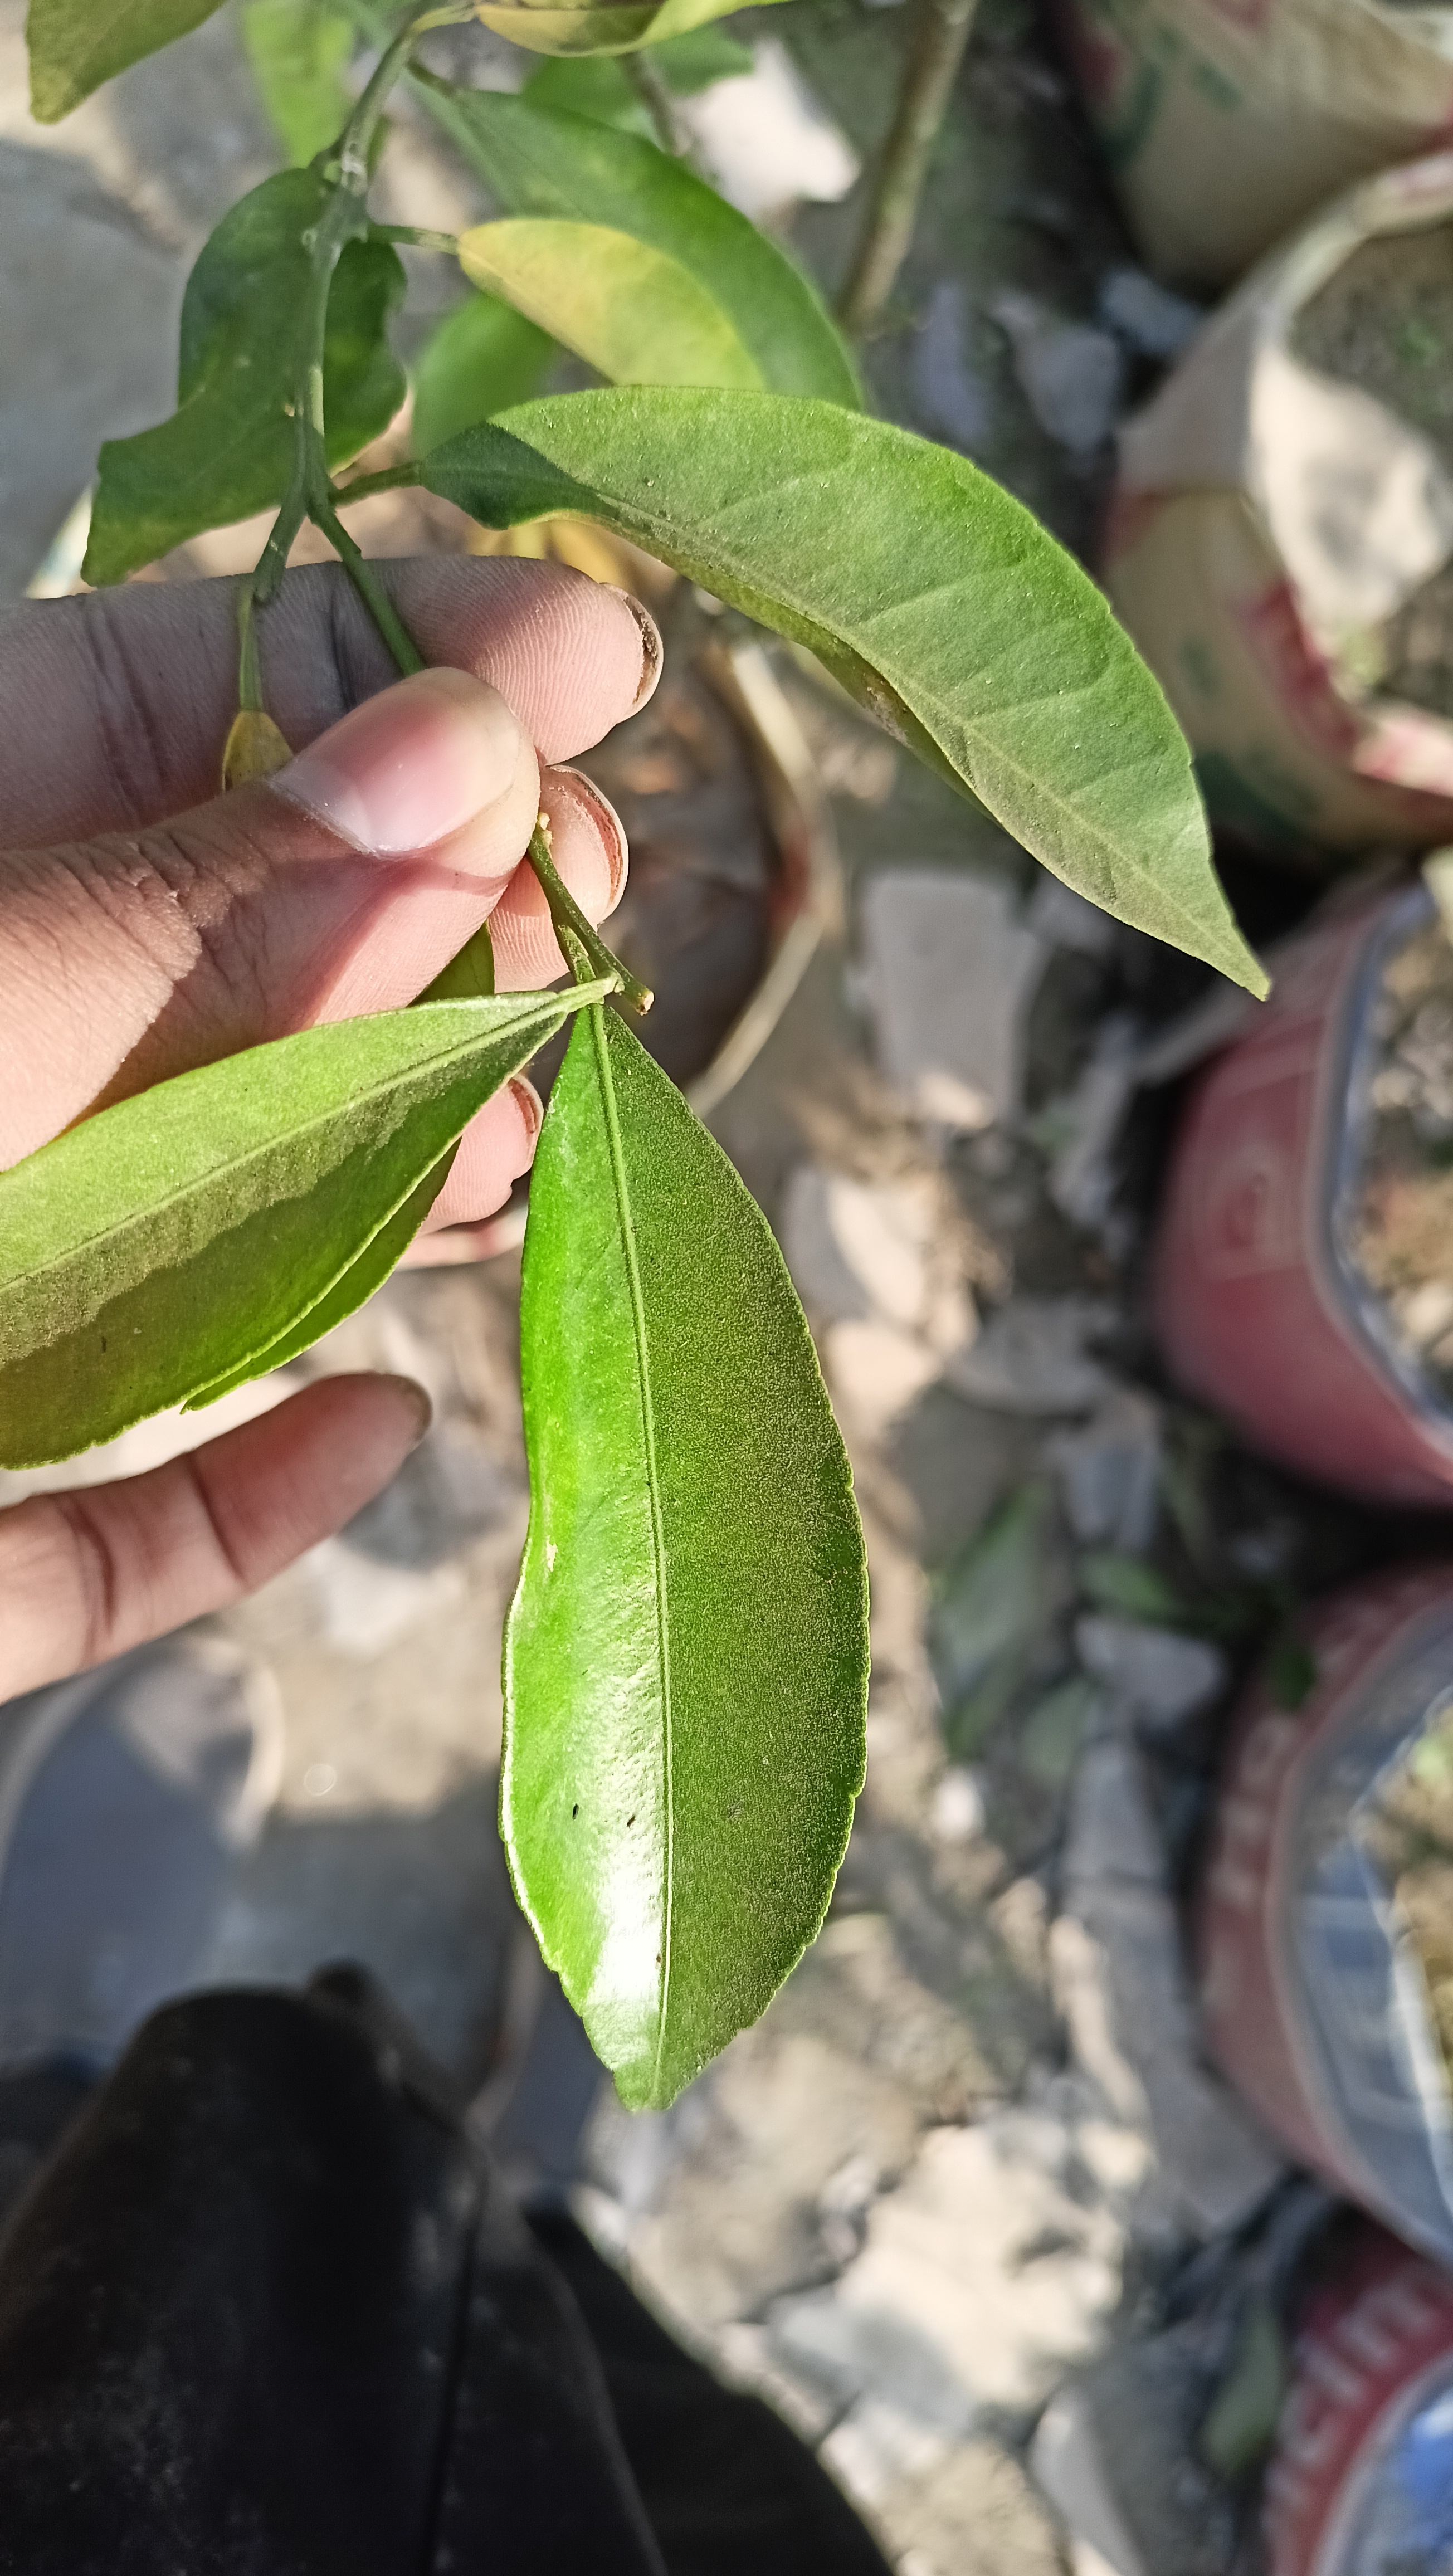
Mandarin leaf variety: Mandaring